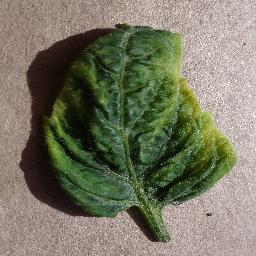
Label: Tomato___Tomato_Yellow_Leaf_Curl_Virus